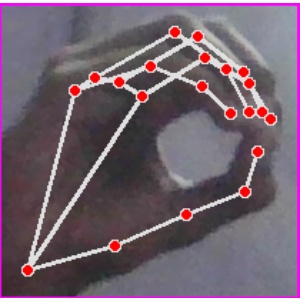
अक्षर: ठ